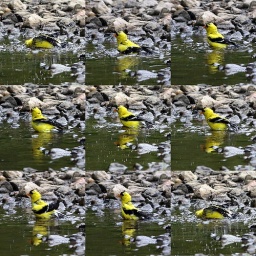
I spotted this guy giving himself a bath in the river.